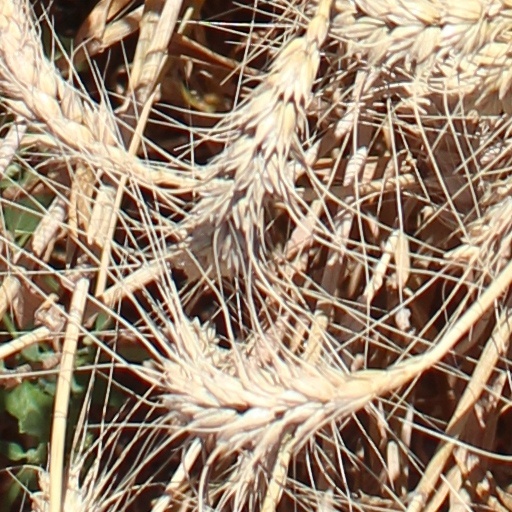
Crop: wheat